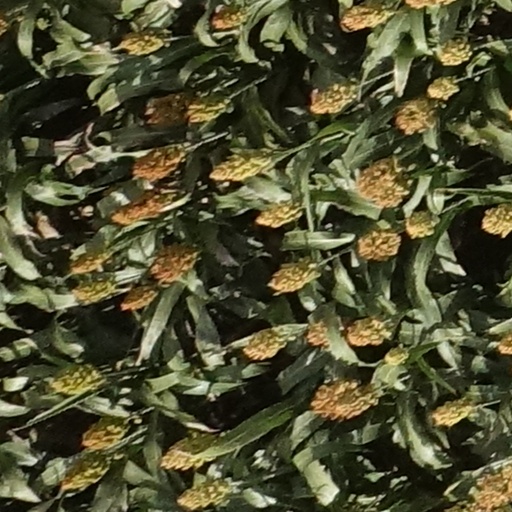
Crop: sorghum